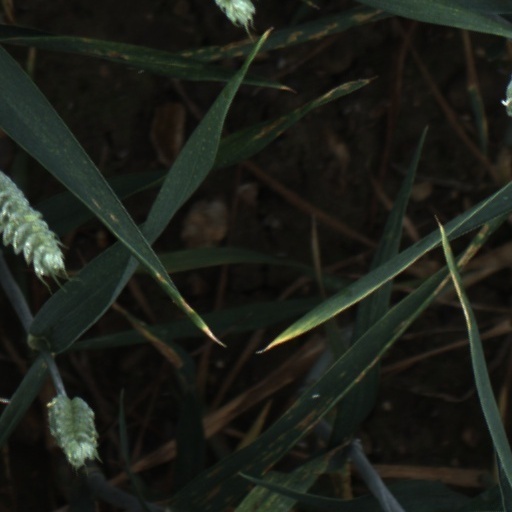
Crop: wheat